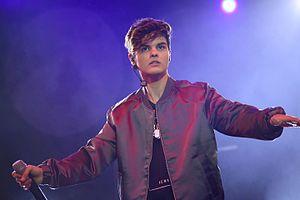
Abraham Mateo Chamorro est un chanteur de pop et acteur espagnol né le 25 août 1998 à San Fernando.